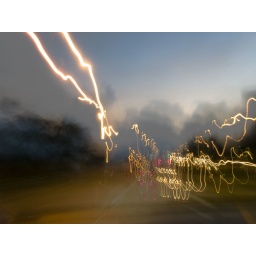
Caught whilst sitting in hubby's car as it bounced up and down a bumpy road!